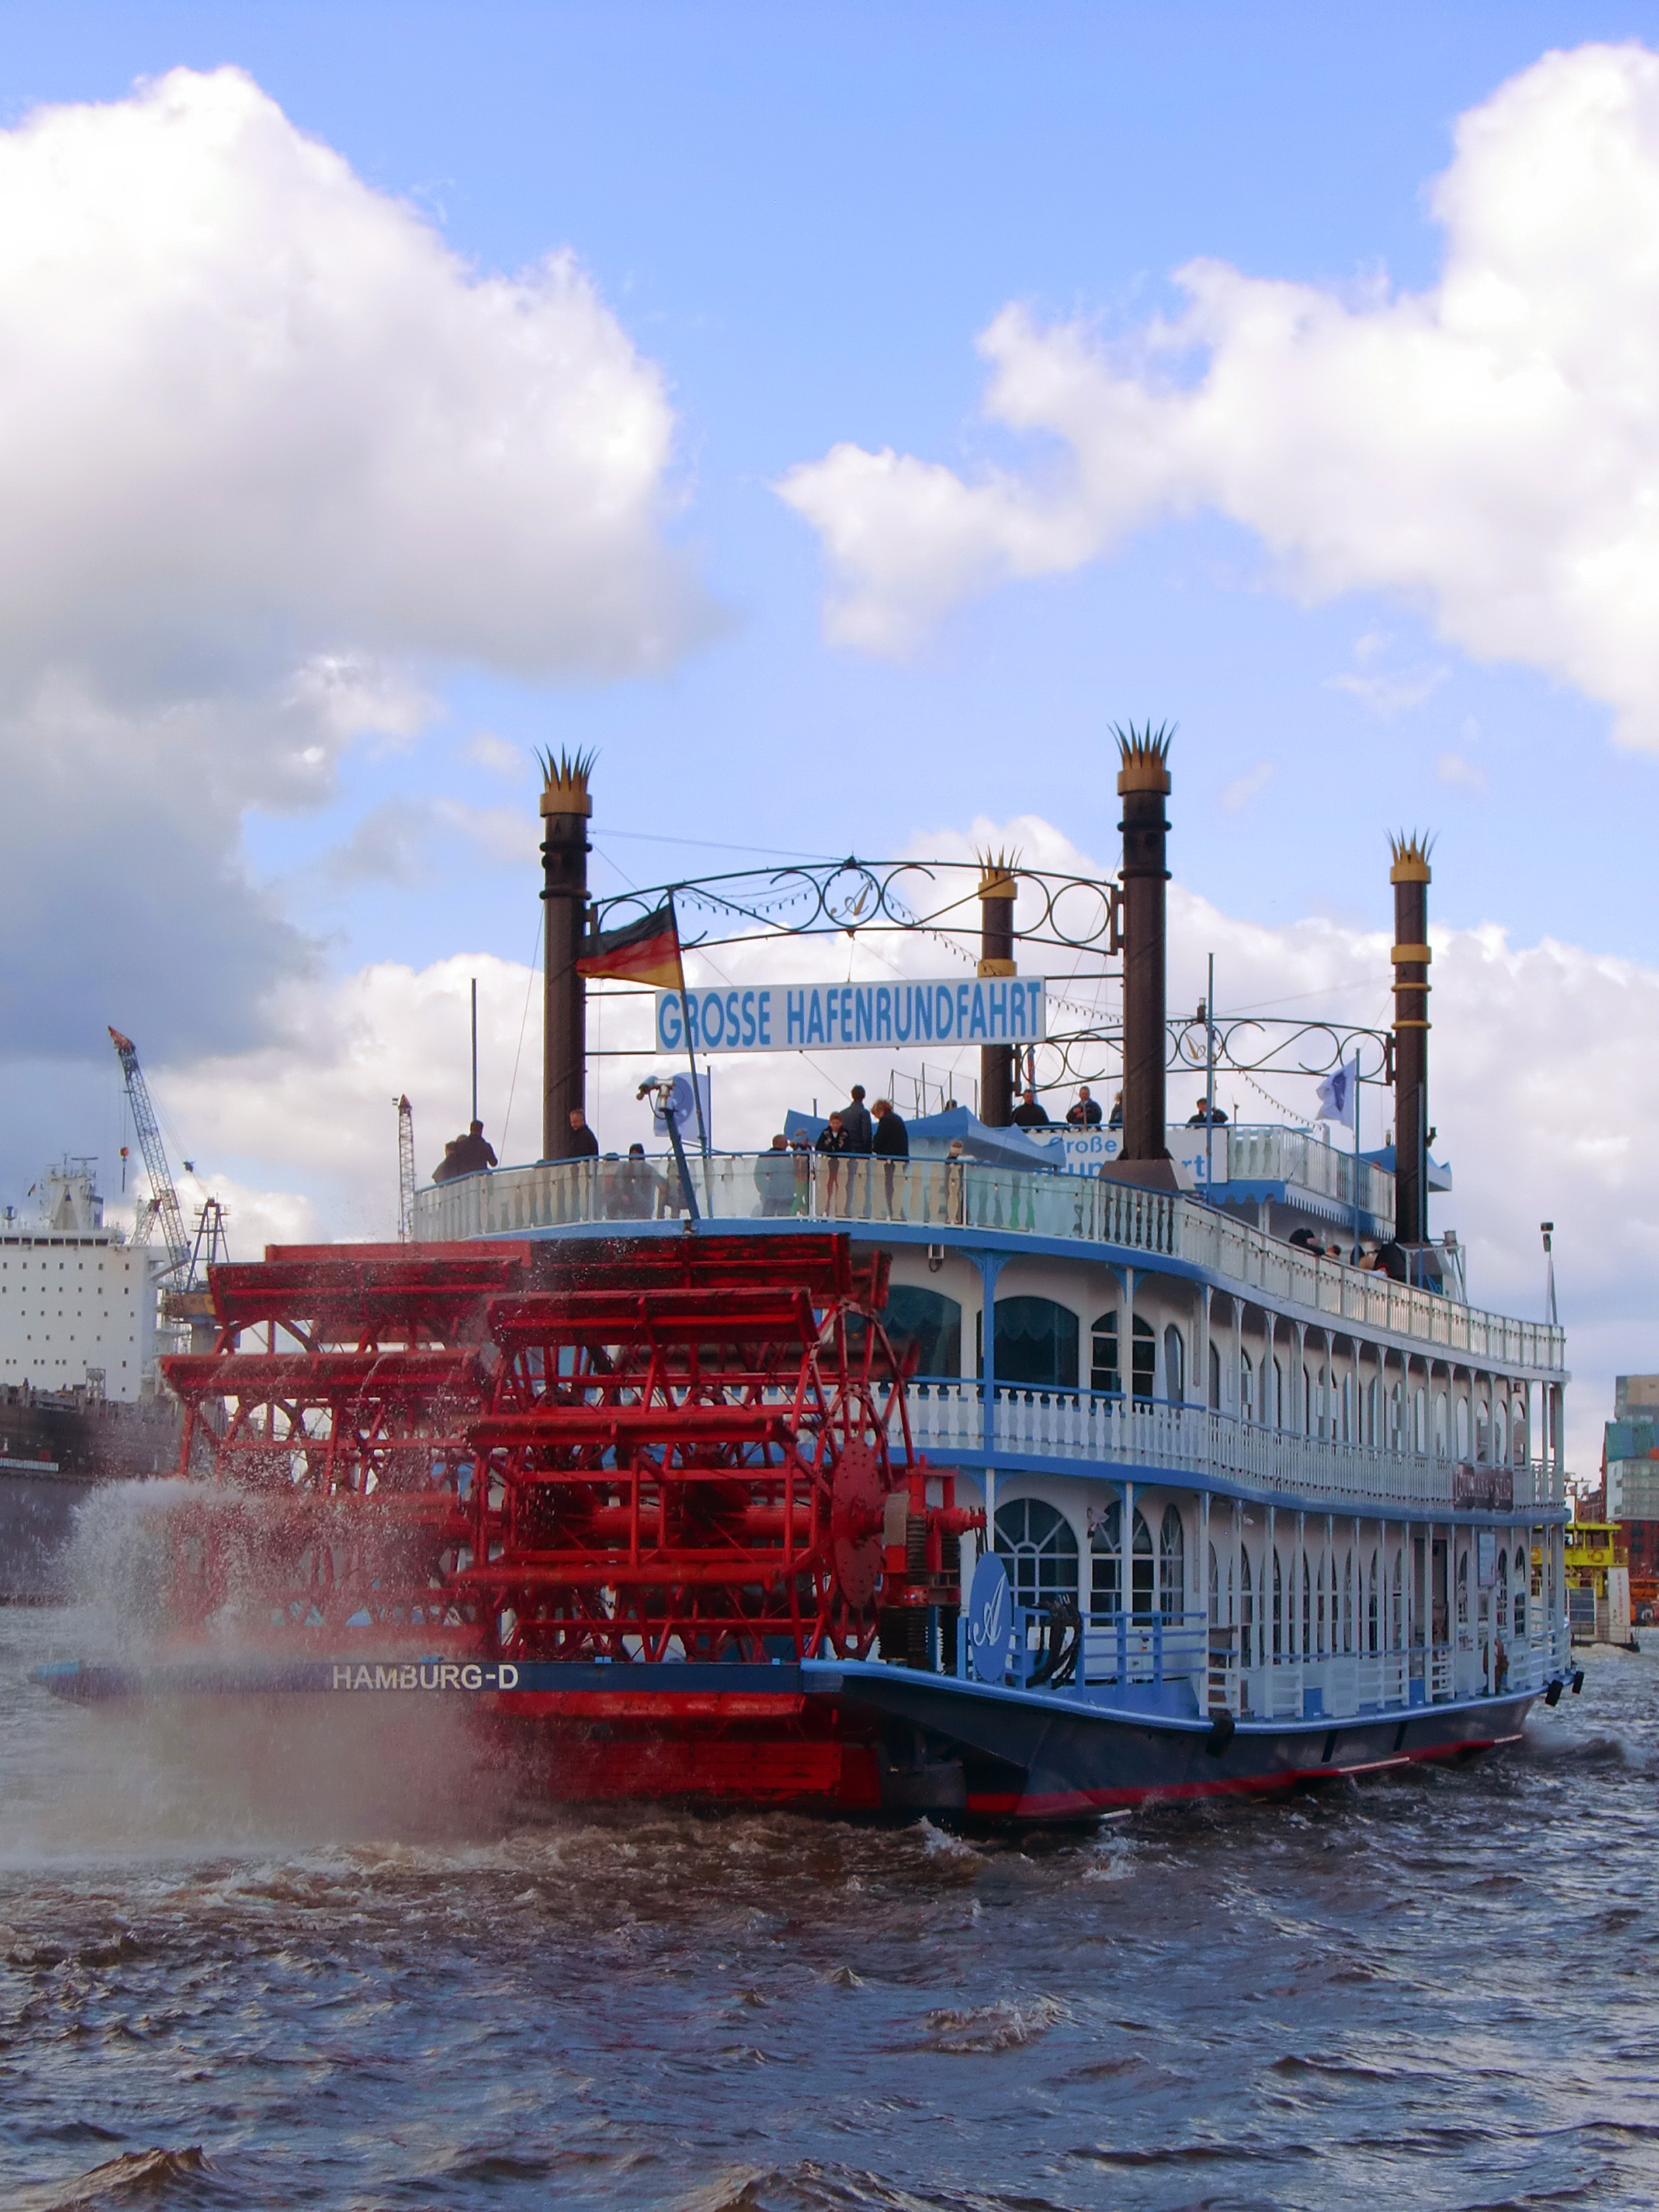
sea, ocean, boat, ship, transport, boot, vehicle, harbor, tourism, cargo ship, waterway, ferry, channel, shipping, tugboat, watercraft, steamboat, cruise ship, historically, hamburg, container ship, harbour cruise, motor ship, passenger ship, paddle steamer, freight transport, paddle steamers, ocean liner, paddle wheel